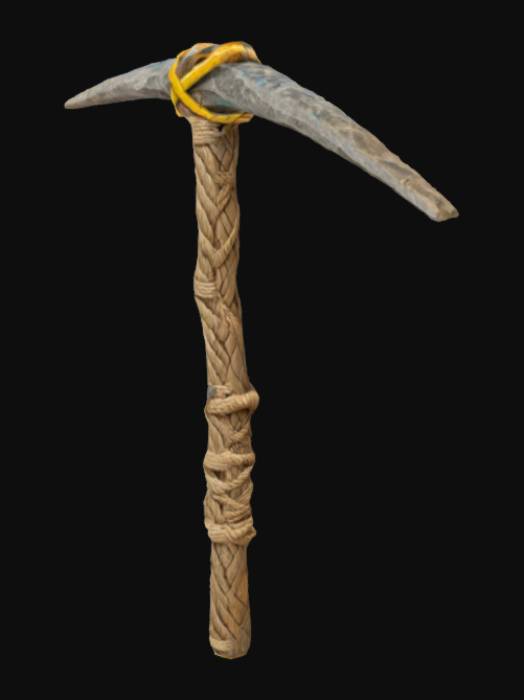
미적 점수 (1~10점): 6